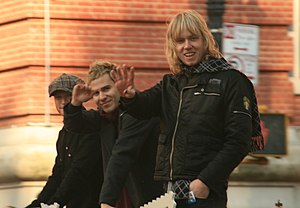
Lifehouse
Lifehouse, 2007
Lifehouse er en Indie Rock gruppe Los Angeles, USA.